Whitby Town F.C.

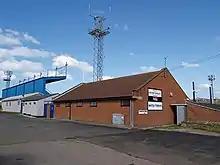
Turnbull Ground, the club's home stadium

The club was founded as Streaneshalch Football Club in October 1880, soon after its foundation the club changed its name to Whitby Church Temperance and played a friendly game against Scarborough on 8 January 1881, which Whitby won 2–0. The name was changed in late 1882 to Whitby Football Club and continued to play friendly games as well as competing in the "Scarborough & East Riding County Cup". At this time rugby football codes were more popular, however Whitby and some other sides proved to be important in gaining a foothold for the code of association football especially in the North Riding of Yorkshire. The most prominent player of the early years was John Nicholson, who captained the side for nearly a decade.